Evo Morales

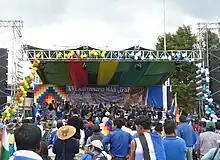
MAS-IPSP partisans celebrate the 16th anniversary of the IPSP party's founding in Sacaba, Cochabamba.

Rising electoral success was accompanied by factional in-fighting, with a leadership contest emerging in the ASP between the incumbent Alejo Véliz and Morales, who had the electoral backing of the social movement's bases. The conflict led to a schism, with Morales and his supporters splitting to form their own party, the Political Instrument for the Sovereignty of the Peoples ("Instrumento Político por la Soberanía de los Pueblos" – IPSP). The movement's bases defected "en masse" to the IPSP, leaving the ASP to crumble and Véliz to join the center-right New Republican Force ("Nueva Fuerza Republicana" – NFR), for which Morales denounced him as a traitor to the "cocalero" cause. Continuing his activism, in 1998 Morales led another "cocalero" march from El Chapare to la Paz, and came under increasing criticism from the government, who repeatedly accused him of being involved in the cocaine trade and mocked him for how he spoke and his lack of education.